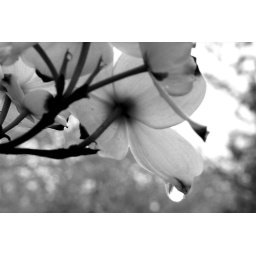
picture taken by my Mom, of the dogwood tree in front of our house